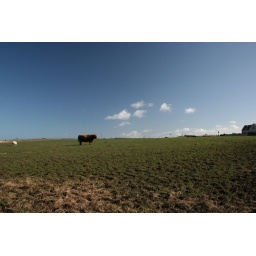
Highland cow and sheep in North East Scotland